Abu Bakr ibn Umar

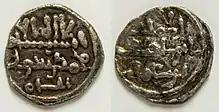
Coin minted under Abu Bakr ibn Umar

Abu Bakr ibn Umar ibn Ibrahim ibn Turgut, sometimes suffixed al-Sanhaji or al-Lamtuni (died 1087) was a chieftain of the Lamtuna Berber Tribe and Amir of the Almoravids from 1056 until his death. He is credited to have founded the Moroccan city of Marrakesh, and under his rule the heretic Barghawatas were destroyed. His campaigns may have included attacking the Ghana Empire, although the Almoravid impact on and relationship with sub-Saharan states is disputed amongst historians. In November of 1087, Abu Bakr died of a poisoned arrow in what is now Mauritania.